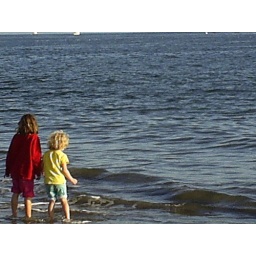
two girls playing in the water on the beach